Girl Gone Wild

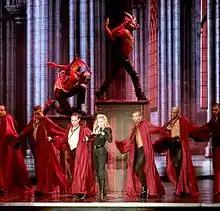
Refer to caption

During her interview with Ryan Seacrest, Madonna confirmed that a music video for "Girl Gone Wild" would be filmed during the week of February 17, 2012. Oseary confirmed through Twitter that Mert and Marcus were enlisted as the video directors. The singer also recruited Ukrainian dance group Kazaky to appear with her in the video. Madonna was inspired by the androgynous portrayal of the group, since they danced in high-heels but appeared masculine in their appearance with muscular bodies. Tabitha, the choreographer of the video, recalled that since Madonna was a professional dancer, she added elements of her own characteristic routines in the choreography. "Madonna is a mover, so there were definitely moments that wasn't choreographed and was her being raw," Tabitha added.